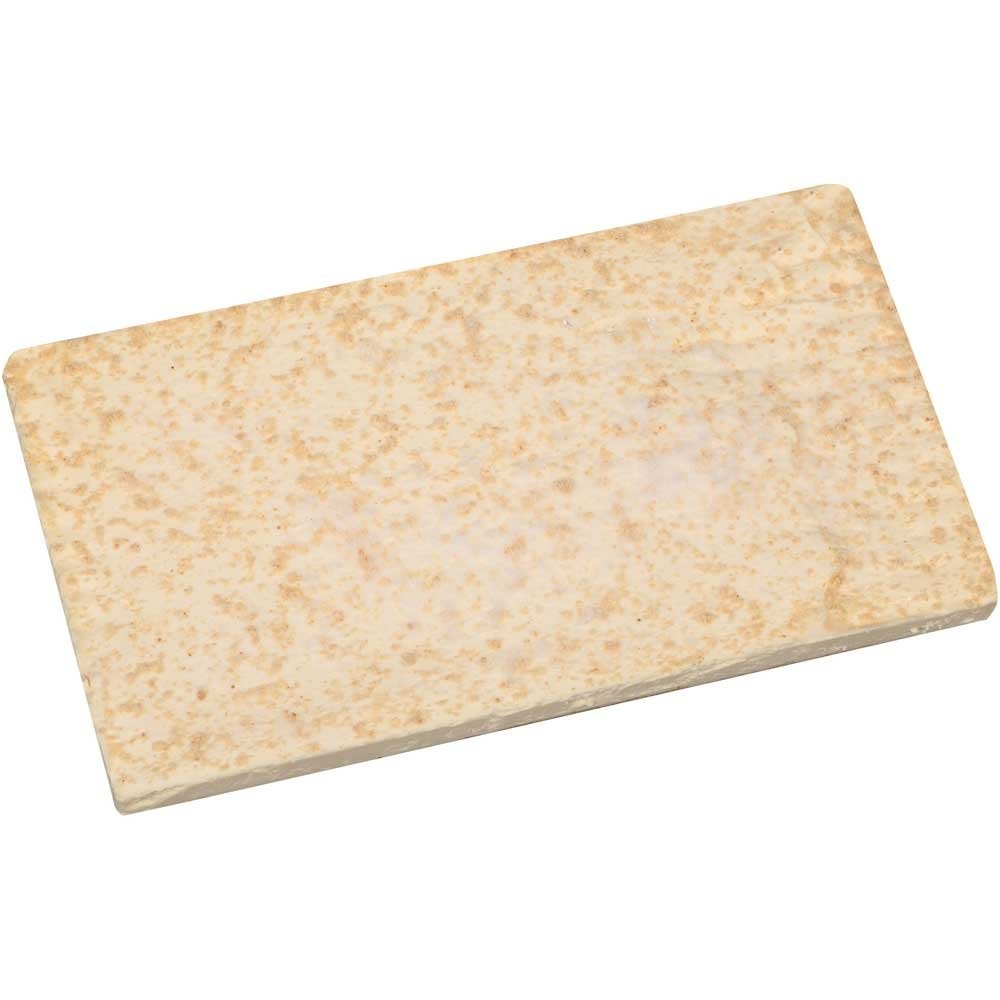
Item Name: Sara Lee French Cream Cheese Cake, 8 x 15 inch -- 4 per case.
Bullet Point: Ships frozen, CANNOT be cancelled after being processed.
Product Description: Sara Lee French Cream Cheese Cake, 8 x 15 inch -- 4 per case. Light and lemony cold-set cheesecake with an oatmeal crumb crust, delivered in a 8" x 15" tray.
Value: 4.0
Unit: Count

Price: 204.67